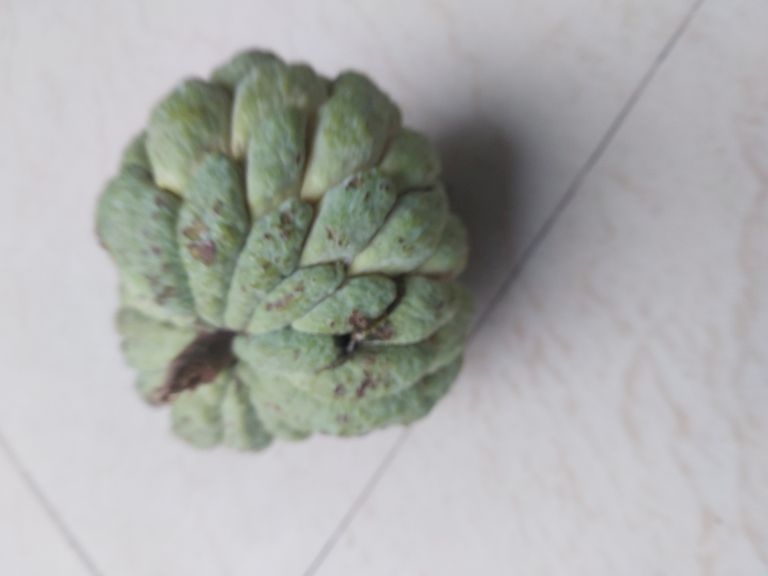
Disease label: Athracnose